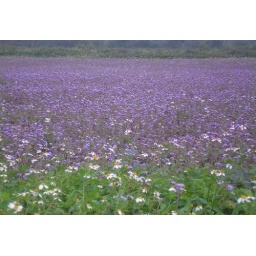
The wild purple flower field in Goan-In county